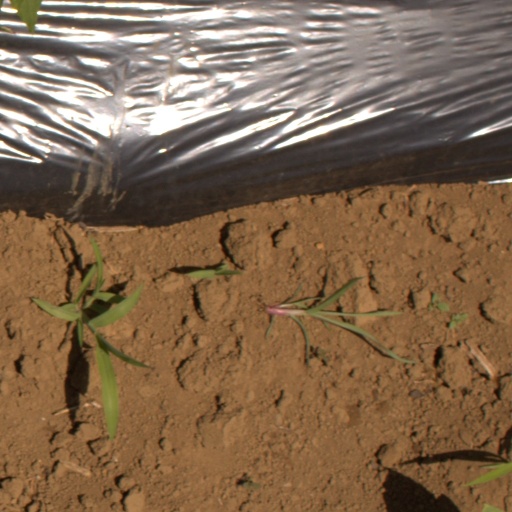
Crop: Jerusalem artichoke